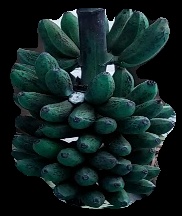
Variety: rasbale
Grade: grade3